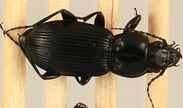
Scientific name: Pterostichus novus
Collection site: Steigerwaldt-Chequamegon NEON (STEI), plot STEI_003